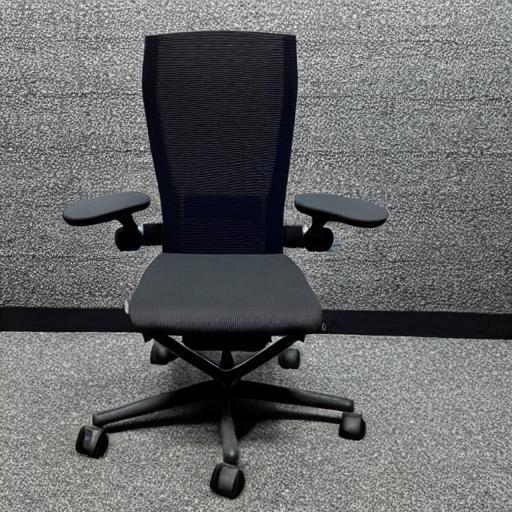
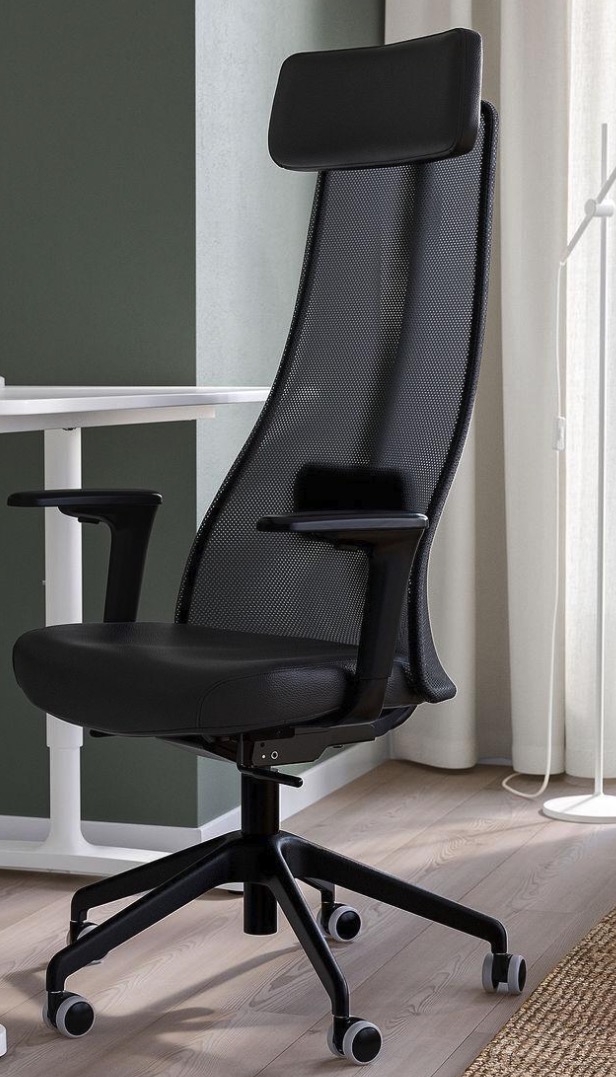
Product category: items_chair
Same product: no